Billy Whelan

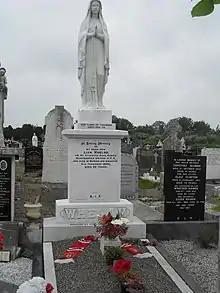
Whelan's grave in Glasnevin Cemetery, decorated with a Manchester United scarf

On 8 December 2006, the railway bridge on Fassaugh Road/Dowth Avenue junction in Cabra, Dublin 7, close to Dalymount Park was renamed in his honour. The campaign to have the bridge renamed was initiated and organised by members of the Cabra GAA club, Naomh Fionbarra and sanctioned by Dublin City Council in early 2006. It is close to St Attracta Road, the street in which he was born. The unveiling ceremony was performed by Whelan's Manchester United teammate at the time of the air crash, Sir Bobby Charlton.